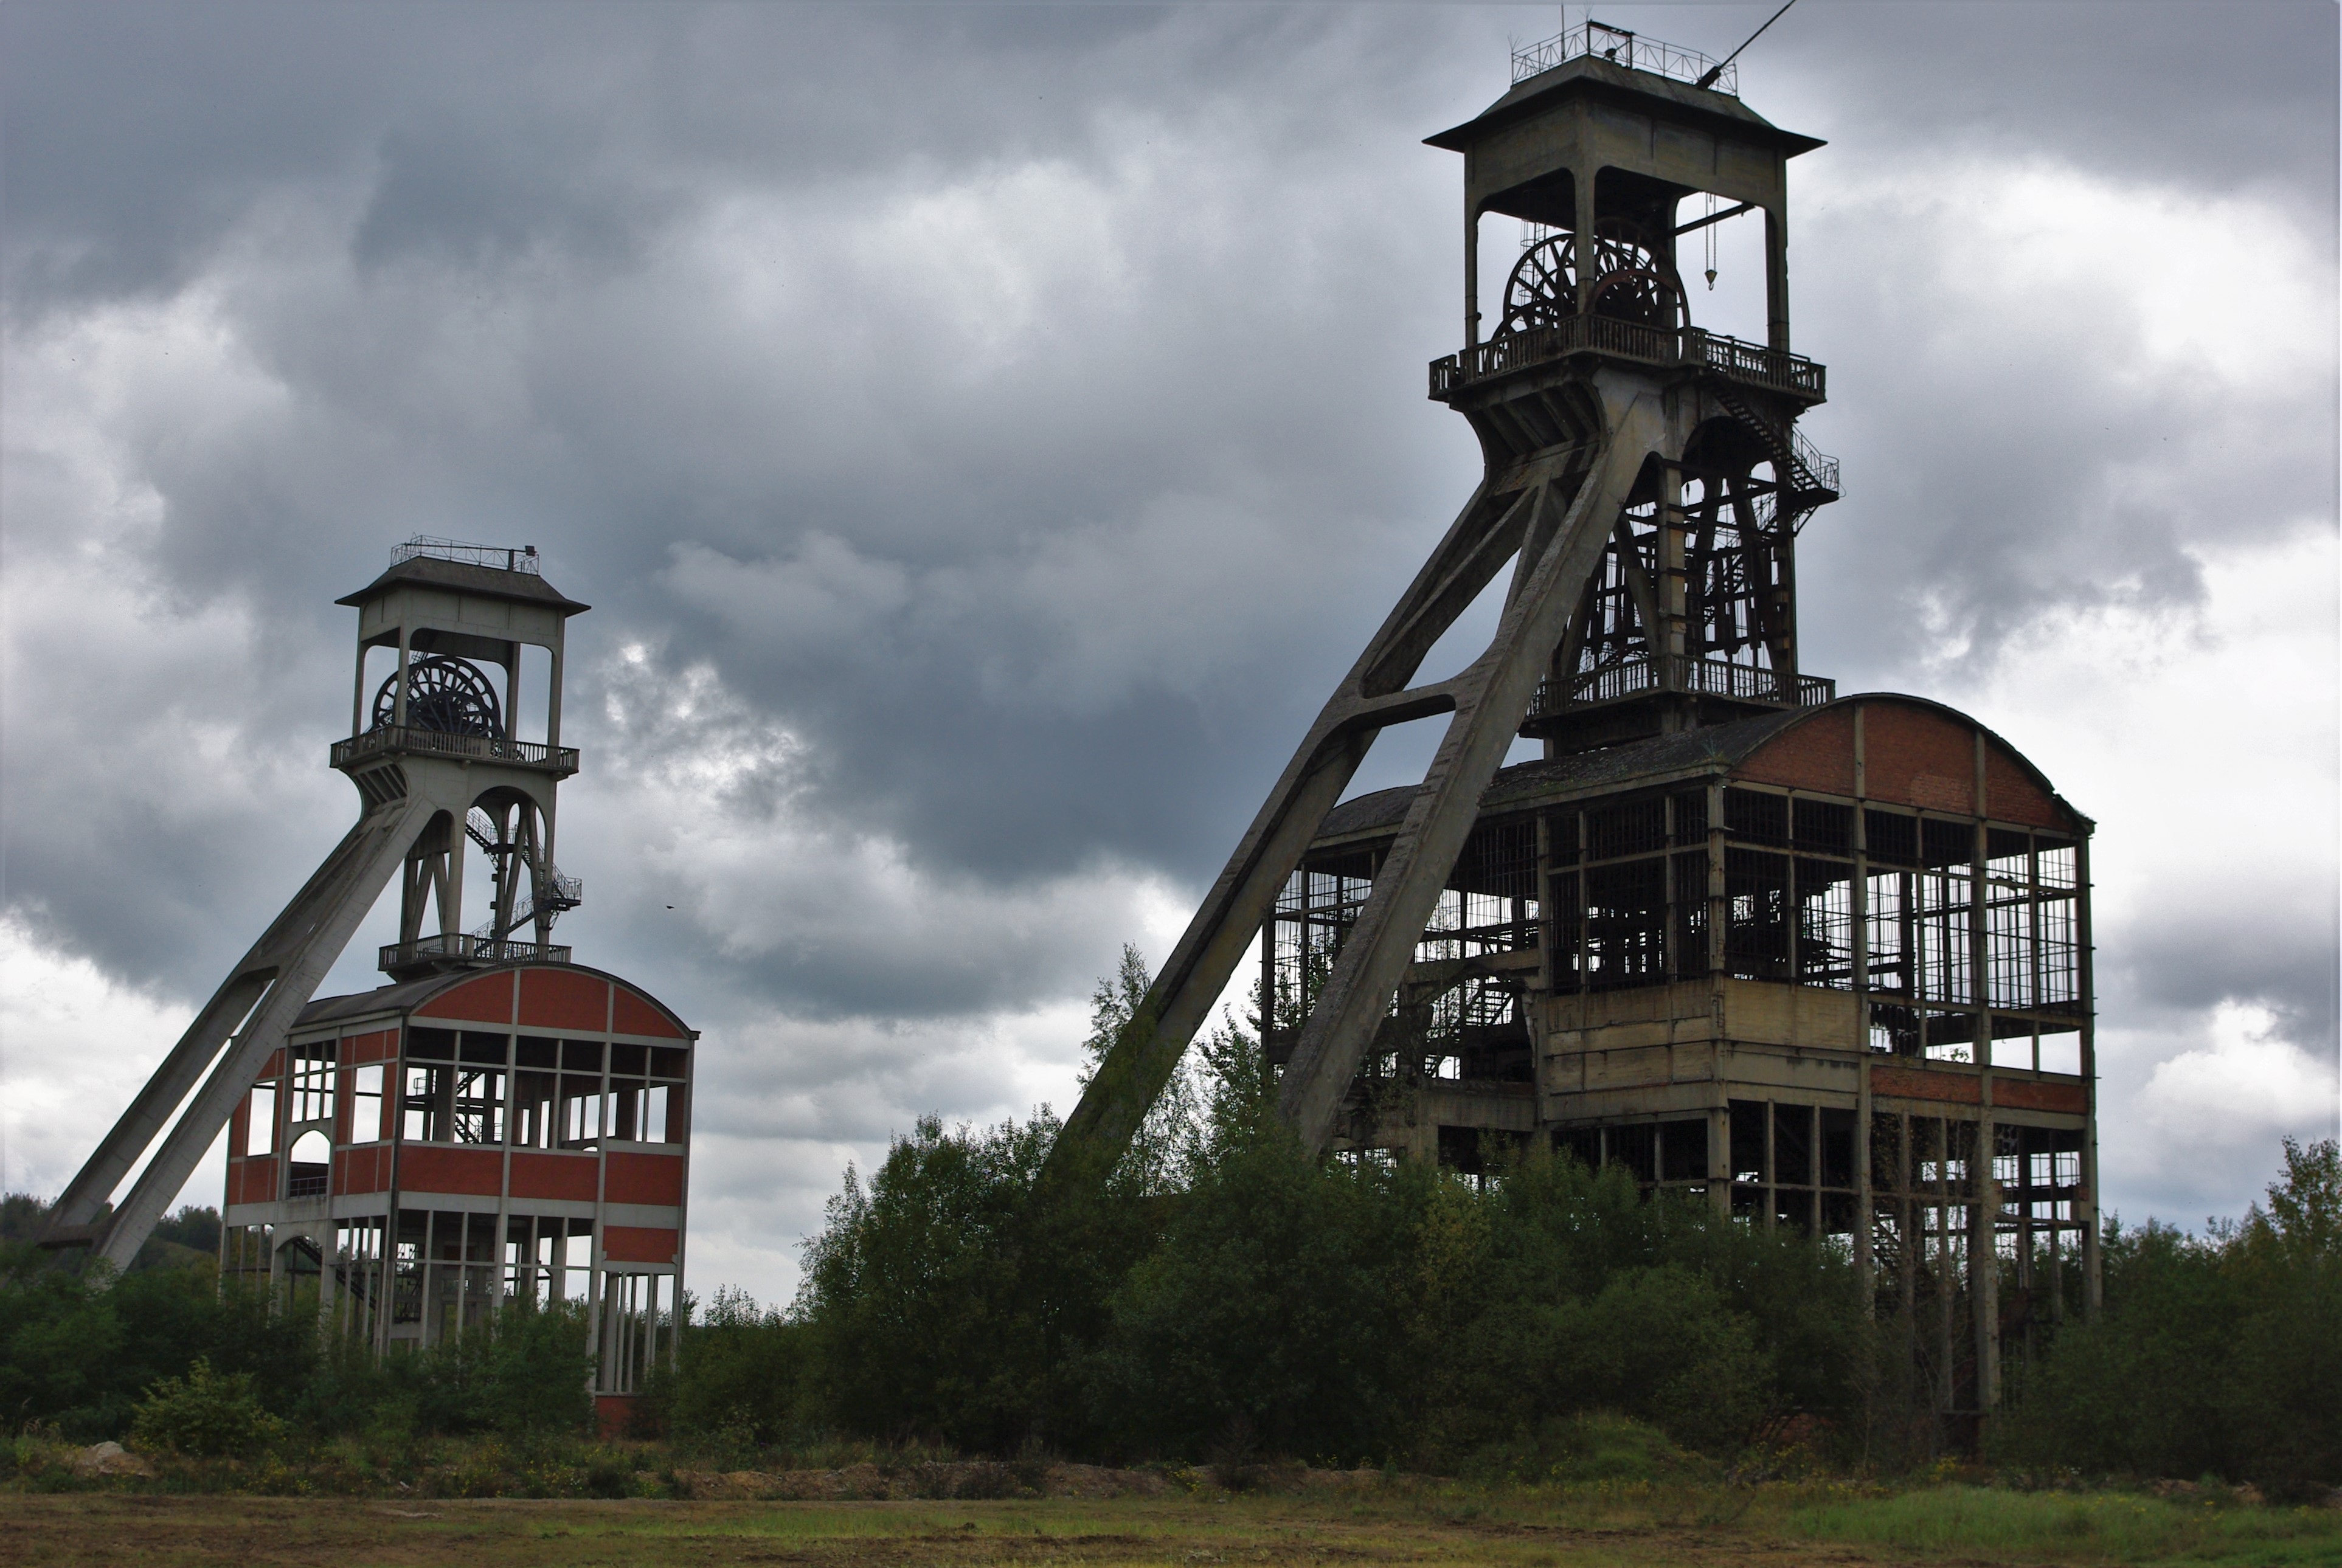
windmill, old, transport, tower, landmark, factory, industry, energy, water tower, dusty, bill, mine, carrier, carbon, mining, observation tower, ruhr area, industrial heritage, conveyor system, control tower, industrial park, headframe, coal pot, hard coal, eierkohle